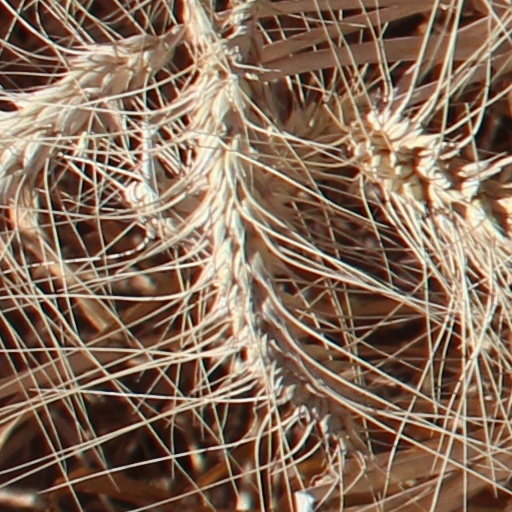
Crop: wheat